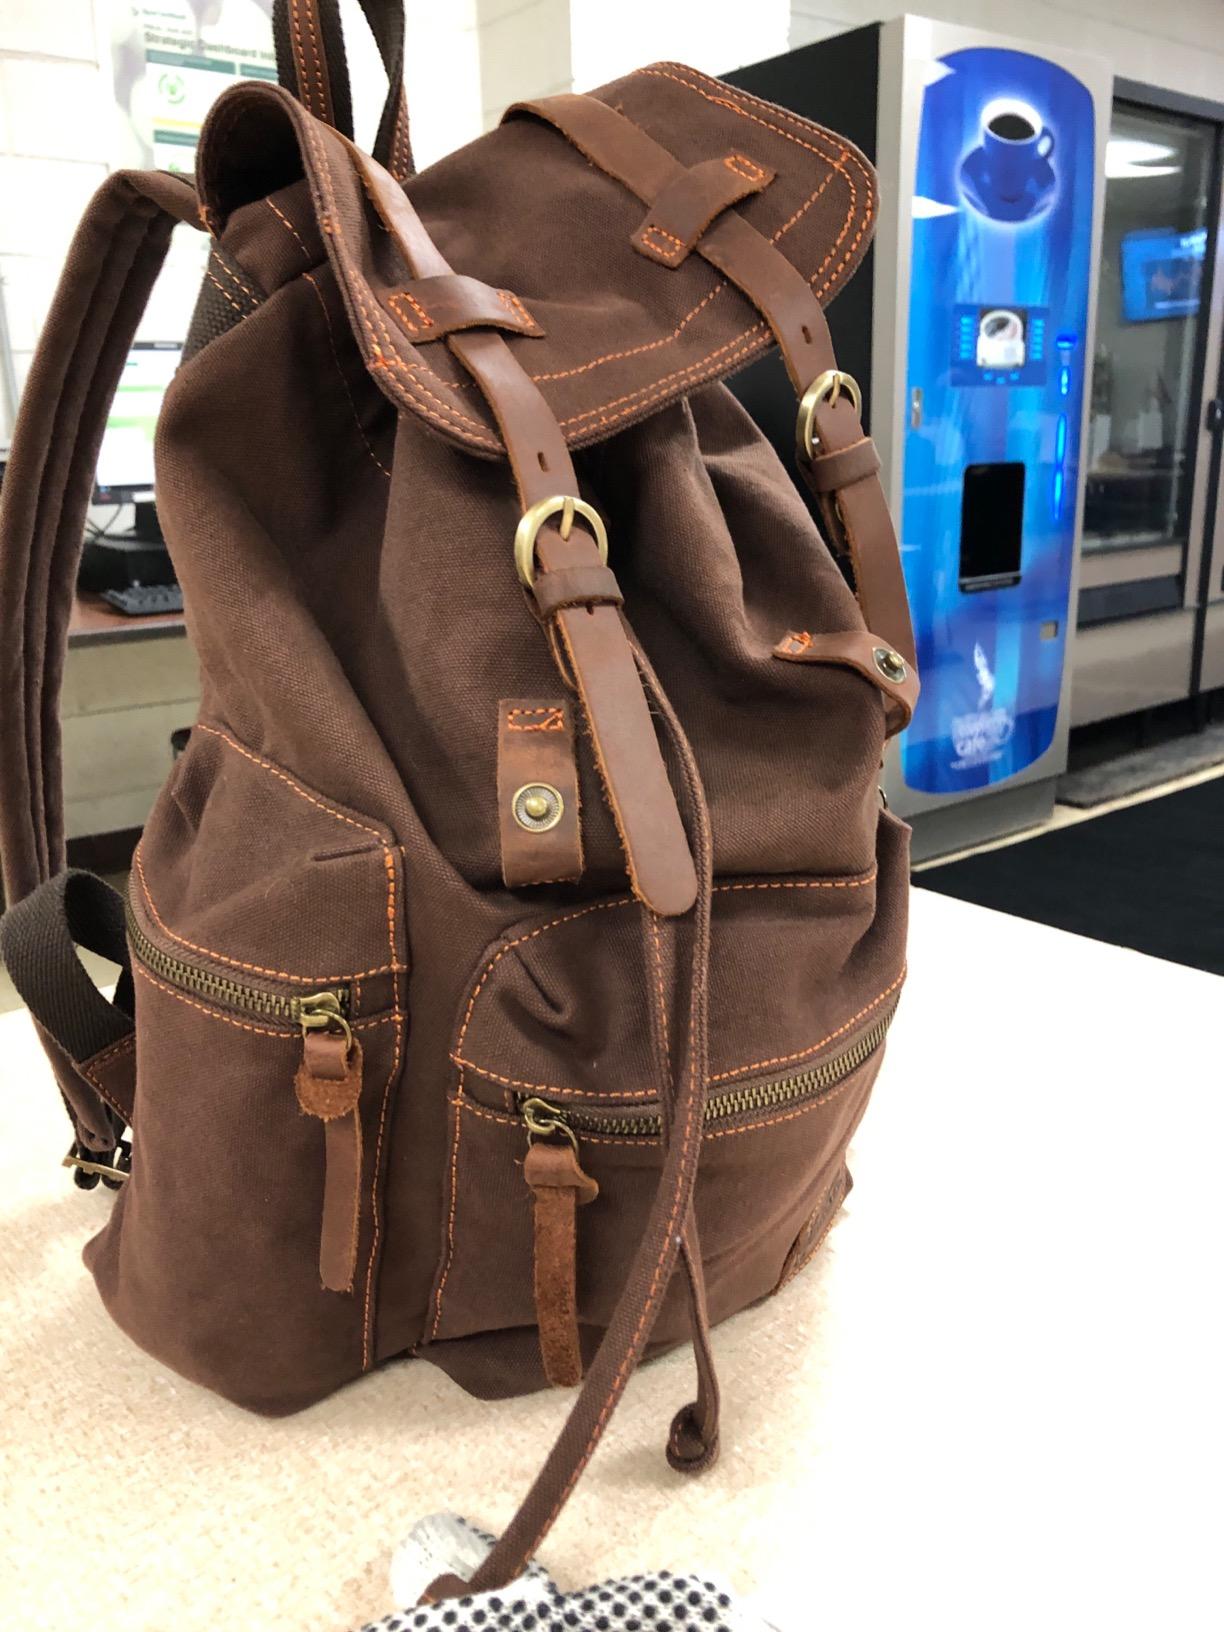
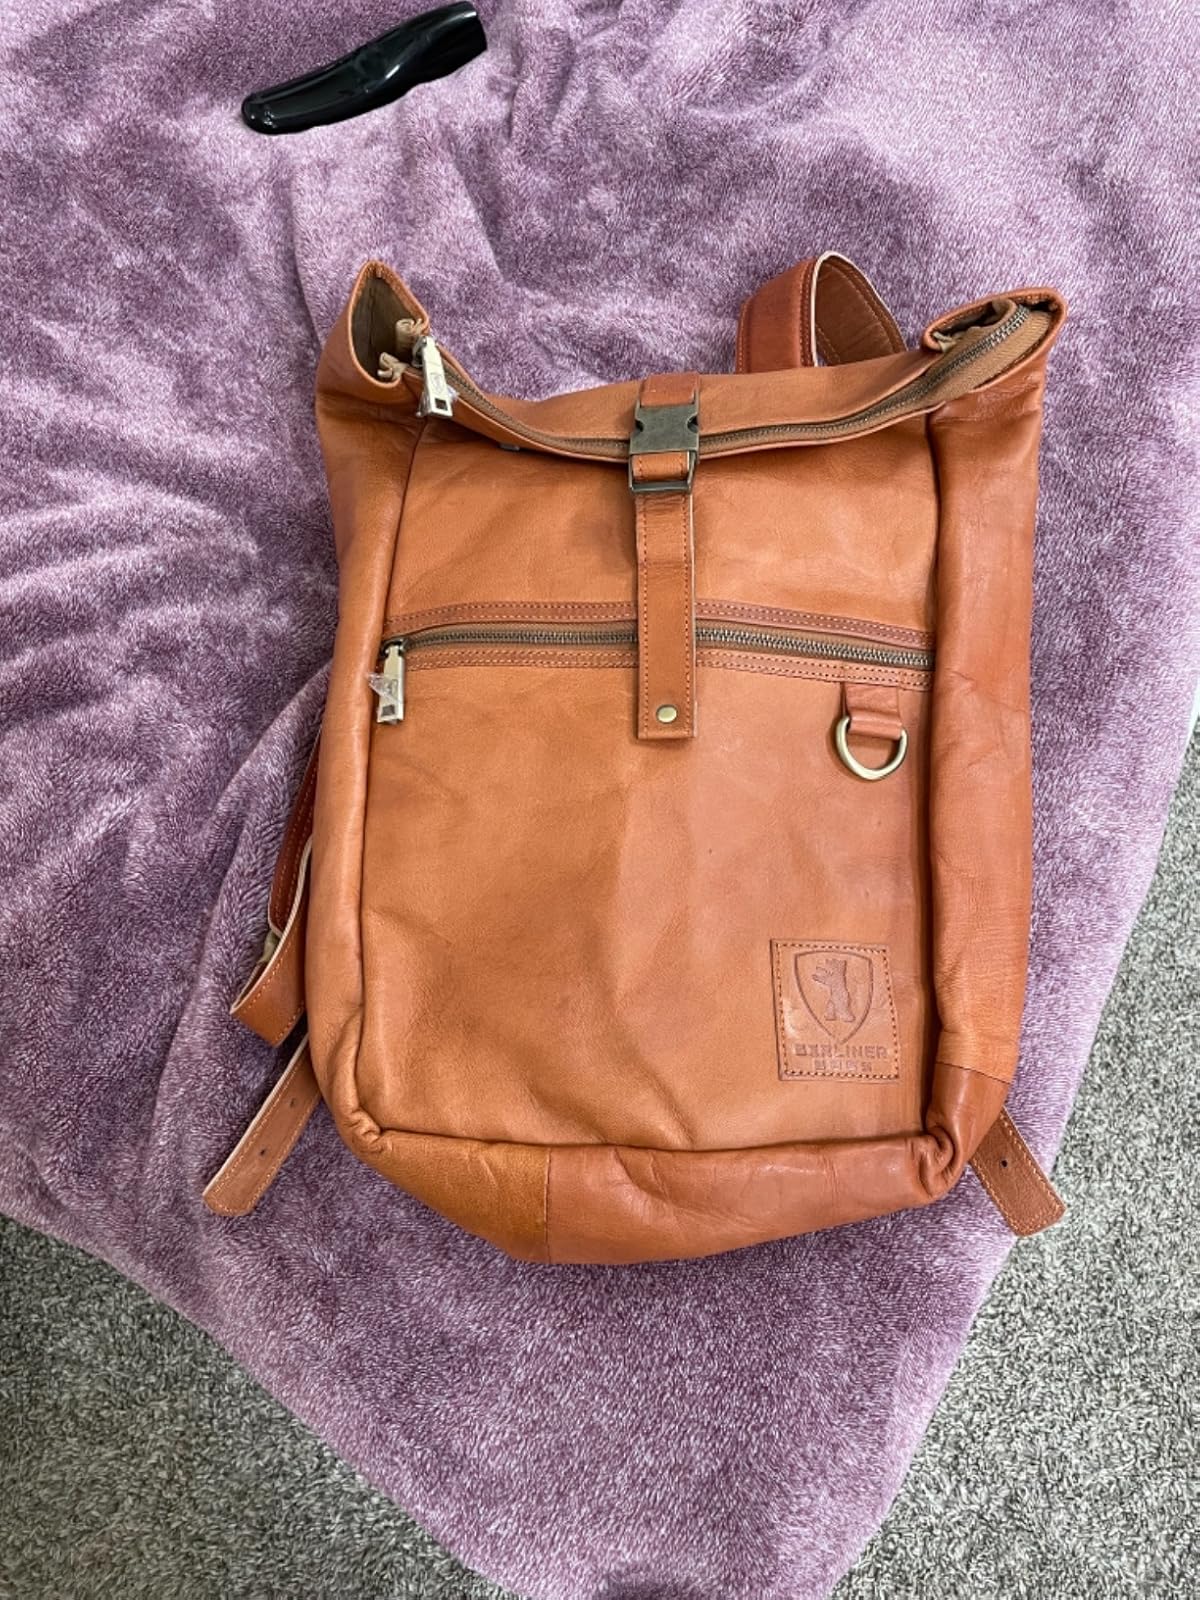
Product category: bag
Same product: no